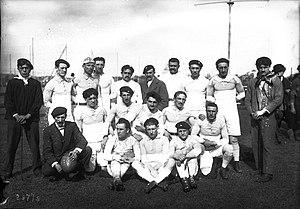
L'équipe de l'Aviron bayonnais championne de France de rugby, le 20 avril 1913 au stade de Colombes.
L'Aviron bayonnais rugby pro est la section rugby fondée en 1904 de l'Aviron bayonnais, club omnisports basé à Bayonne dans les Pyrénées-Atlantiques. Le club évolue dans le championnat de Top 14 et est actuellement présidée par Philippe Tayeb. Le staff technique responsable de l'équipe première est, lui, composé du manager général Yannick Bru et des entraîneurs Rémy Ladauge et Joël Rey.